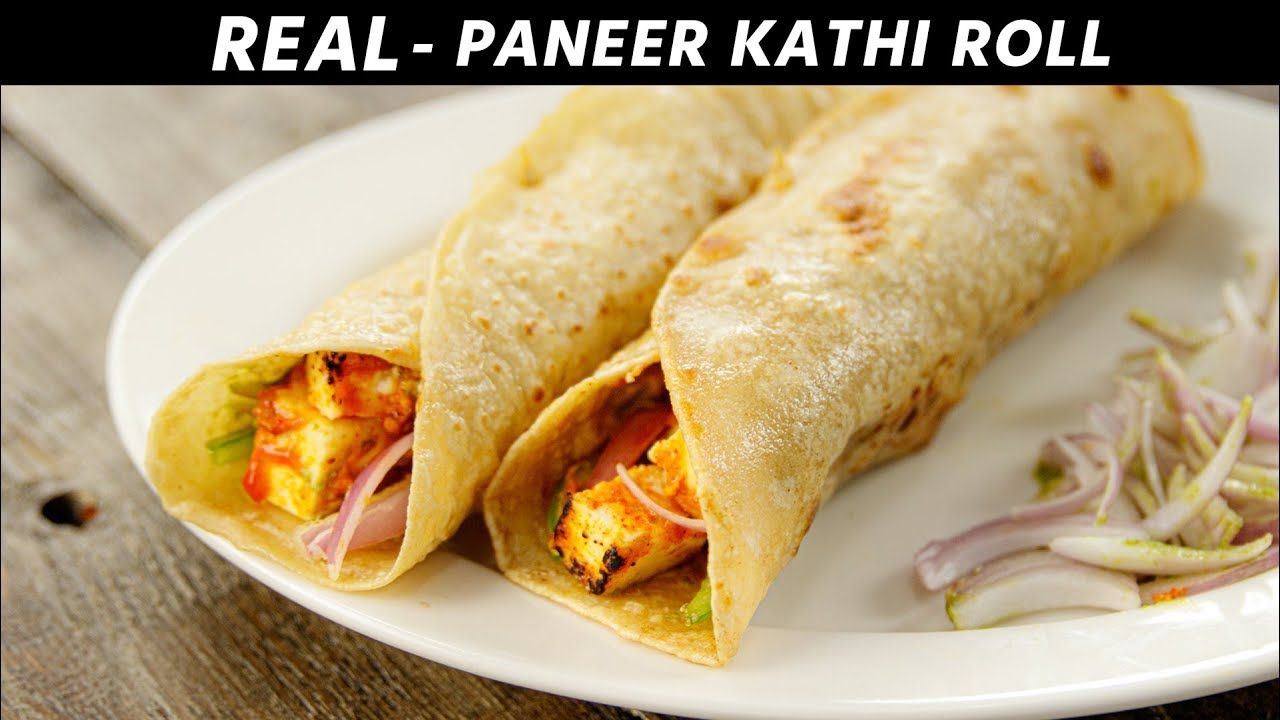
Dish: kaathi_rolls